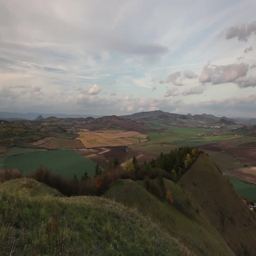
view from the top of hill .